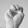
ASL letter: M